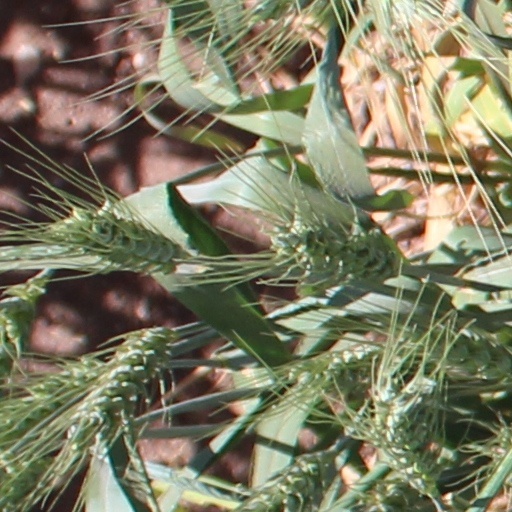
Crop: wheat